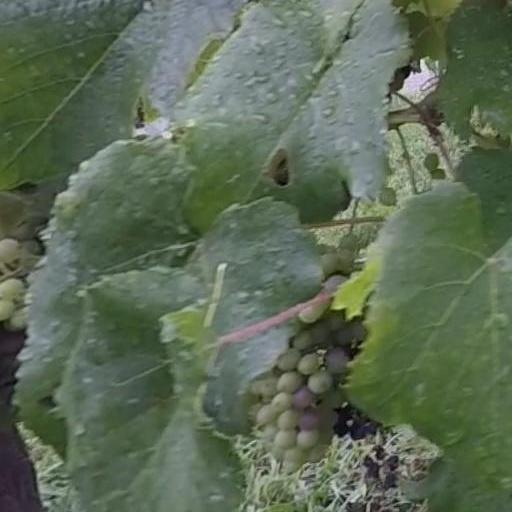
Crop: grape